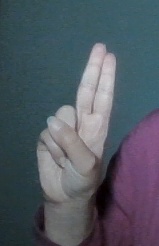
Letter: taa